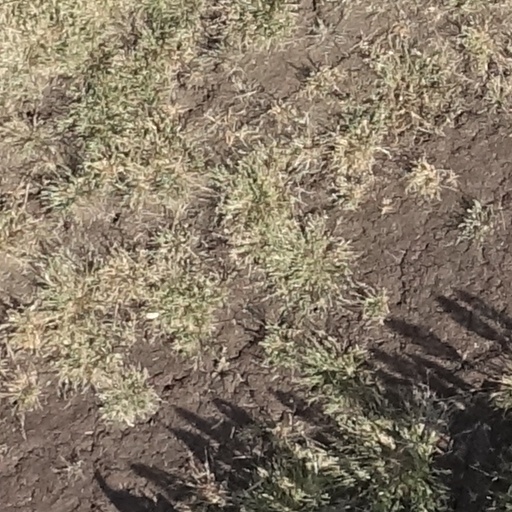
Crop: sorghum